2004 United States Grand Prix

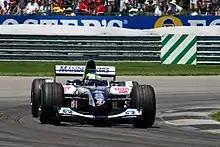
Zsolt Baumgartner became the first, and to date, only Hungarian driver in Formula One to score a point.

Michael Schumacher held off the threat of Barrichello to win the race, his eighth win of 2004. Barrichello finished second, and Takuma Sato became only the second Japanese driver to achieve a podium finish after Aguri Suzuki, a feat not repeated until Kamui Kobayashi in the 2012 Japanese Grand Prix. Jarno Trulli finished fourth, Panis fifth, Räikkönen sixth, and Coulthard seventh; finally, Zsolt Baumgartner became the first, and as of 2025, only Hungarian driver to score a point in a Formula One race by finishing eighth.